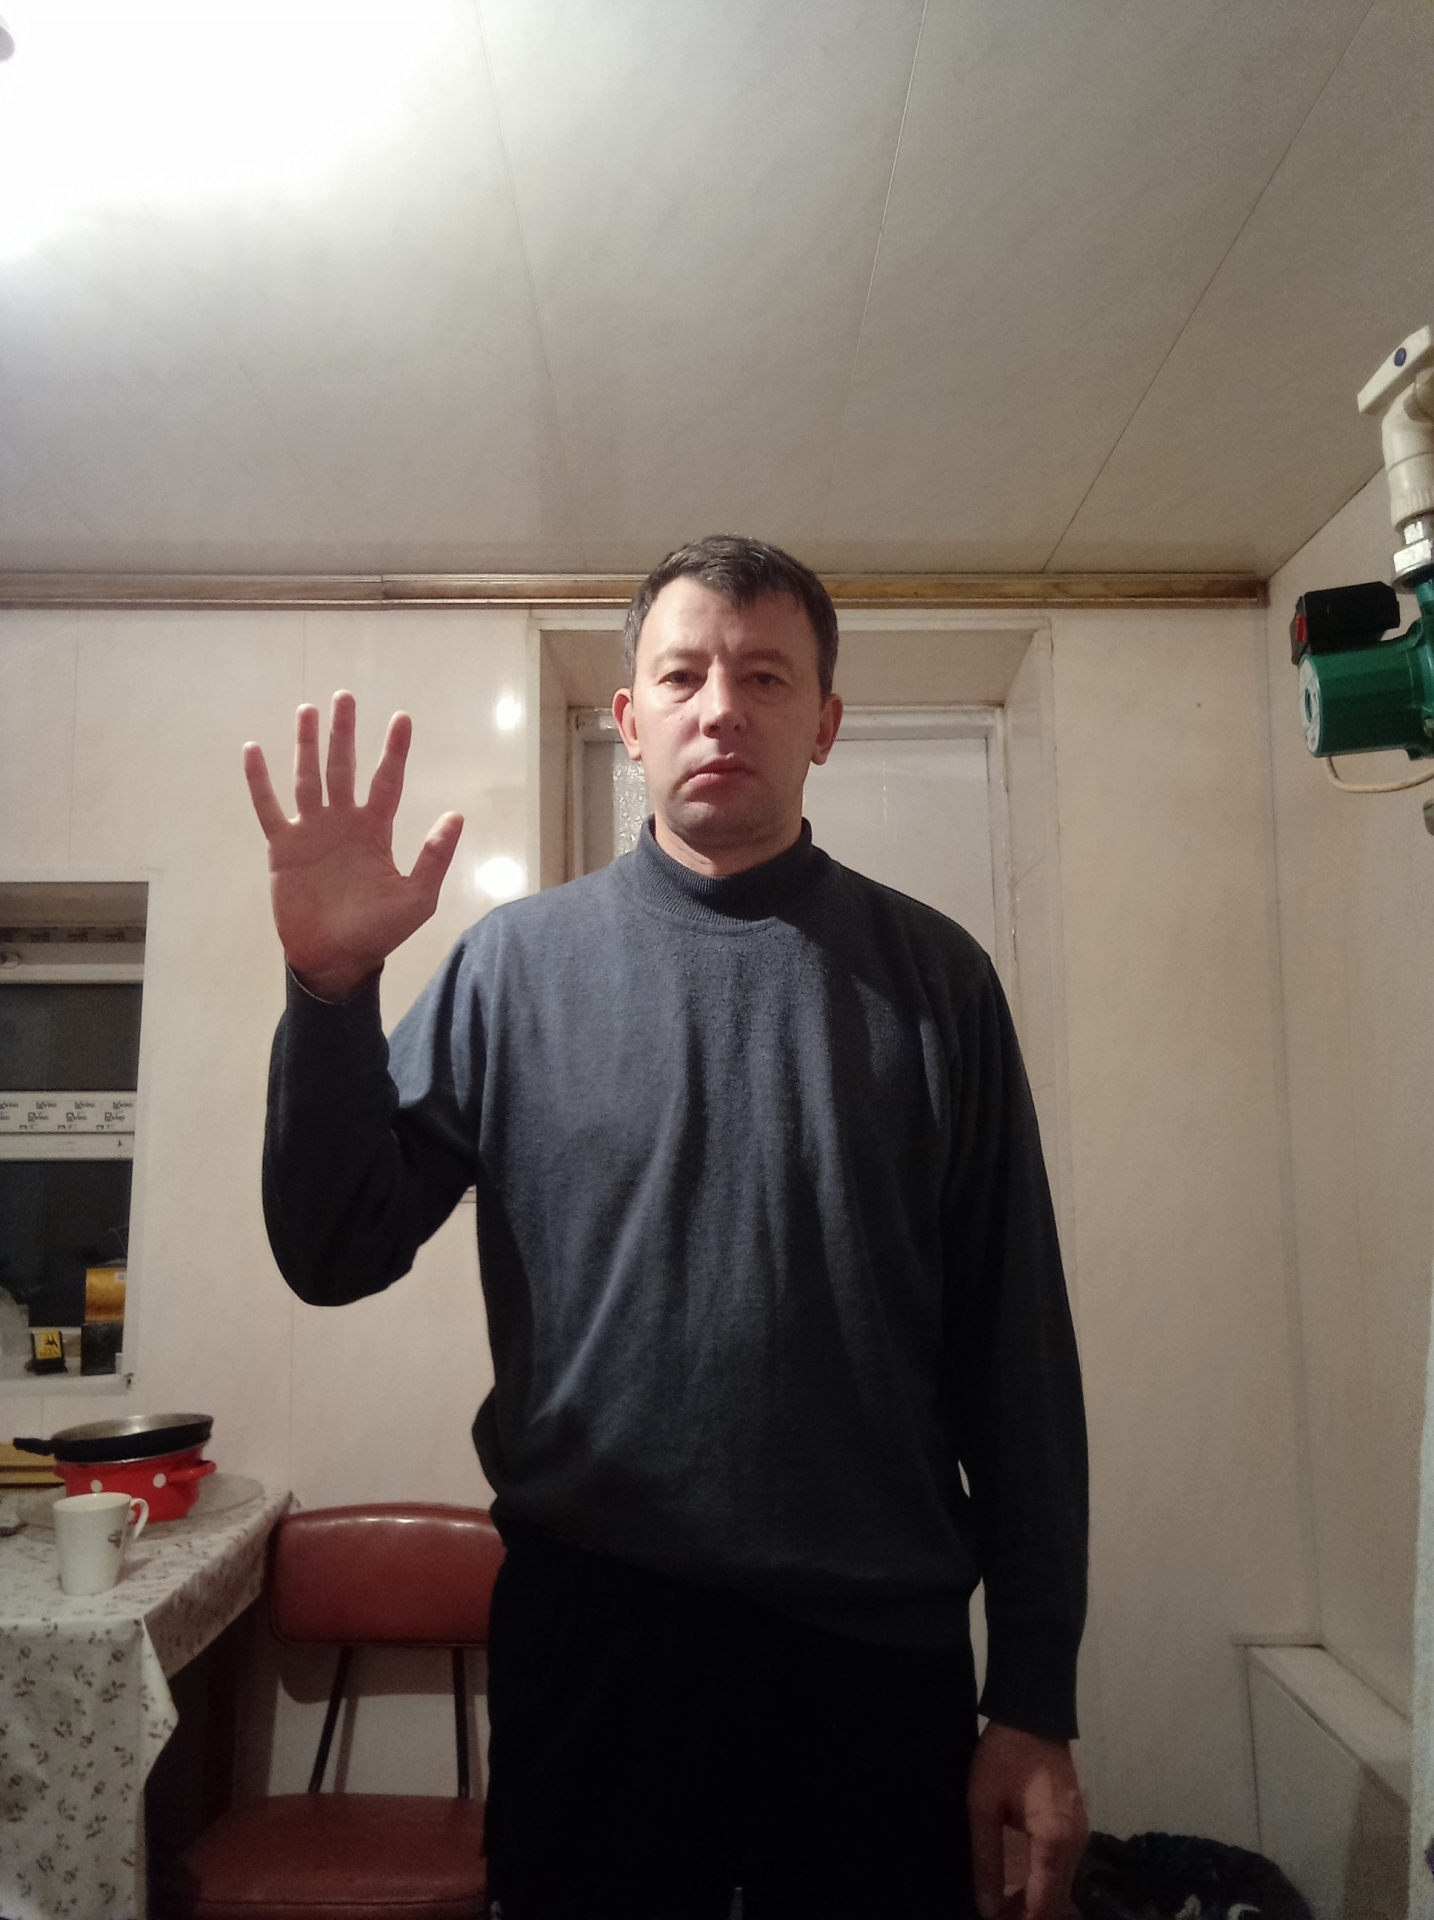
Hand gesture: palm